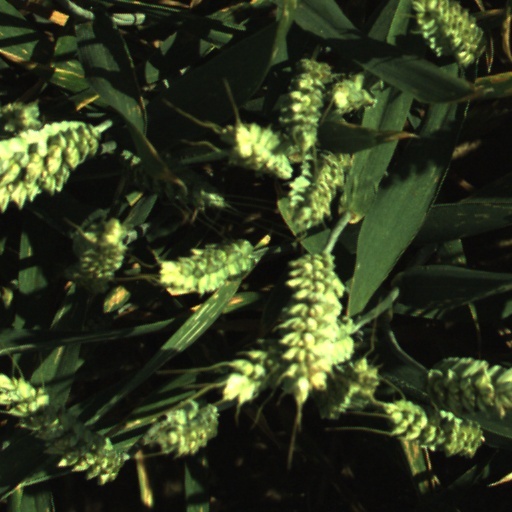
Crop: wheat